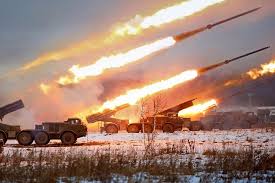
Label: BM-30